Nicollier Menestrel

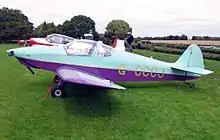
British registered two-seat HN700 Menestrel II

The first prototype HN 433 flew on 25 November 1962 and Menestrel aircraft have continued to be home built from plans since then. 4 more HD 433s have appeared on the French register. The more powerful HN 434 proved more popular, with 23 on the French register and 1 on the Finnish.